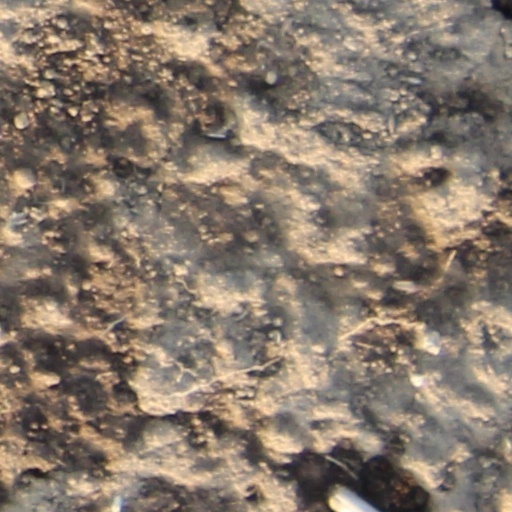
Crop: wheat